Bacterial leaf streak

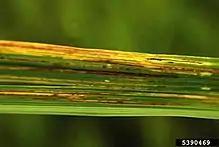
Leaf streak and lesion symptoms of Bacterial Leaf Streak

Symptoms of this pathogen can be seen on the stem, leaves, and glumes. Stem symptoms are not always present, but can be seen as a dark brown to purple discoloration on the stem below the head and above the flag leaf. In the early stages of the disease, translucent water soaked streaks can be seen on the leaves often accompanied by a shiny glaze or clumps of dried bacteria on the leaf surface. These markings turn to brown lesions after just a few days, and may be surrounded by a lime green halo. Lesions can stretch the entire leaf blade.